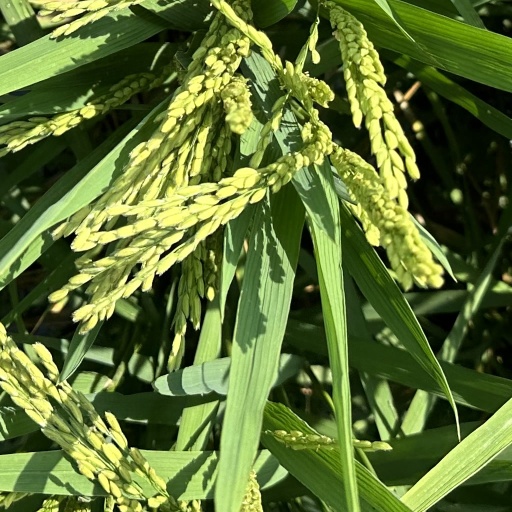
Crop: rice